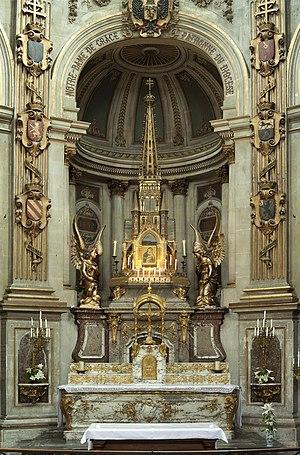
Notre-Dame de Grâce est une petite icône italo-byzantine de type éléousa, réalisée vers 1340, et actuellement conservée à la Cathédrale Notre-Dame de Grâce de Cambrai.